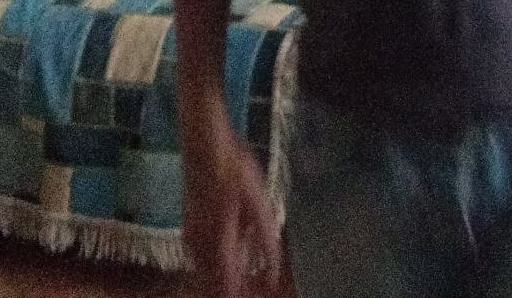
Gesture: no_gesture